2022 Austrian presidential election

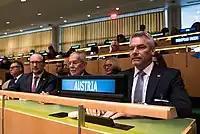
President Alexander Van der Bellen at the United Nations in New York City on 20 September 2022, together with Austrian Chancellor Karl Nehammer and Austrian Foreign Minister Alexander Schallenberg

On 22 May 2022, President Alexander Van der Bellen announced his candidacy for re-election. Opinion polls indicate high approval ratings for President Van der Bellen. A May 2022 survey showed that 63% of voters are satisfied or very satisfied with Van der Bellen's presidency. Another poll at the end of May had his approval rating at 59%, with 34% disapproving.